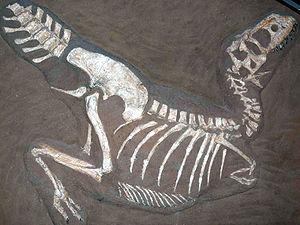
Moulage d'un squelette de Tarbosaurus bataar exposé à Münster, en Allemagne, au musée westphalien d'Histoire naturelle. Le spécimen fossile original, numéro d'inventaire PIN 553-1, est conservé à Moscou à l'Institut paléontologique de l'Académie des Sciences de Russie. Ce spécimen est l'holotype de Gorgosaurus lancinator (Maleev, 1955). Un moulage identique est en exposition à la galerie de Paléontologie et d'Anatomie comparée, à Paris, en France.
Münster [ˈmʊnstər] est une ville allemande située dans le nord du Land de Rhénanie-du-Nord-Westphalie. De 1815 à 1945, Münster était la capitale de la province depuis lors disparue de Westphalie. La ville, étendue sur 302,91 km² et bordée par l'Aa, se situe entre Osnabrück et Dortmund, au centre de l'actuelle province de Münster.